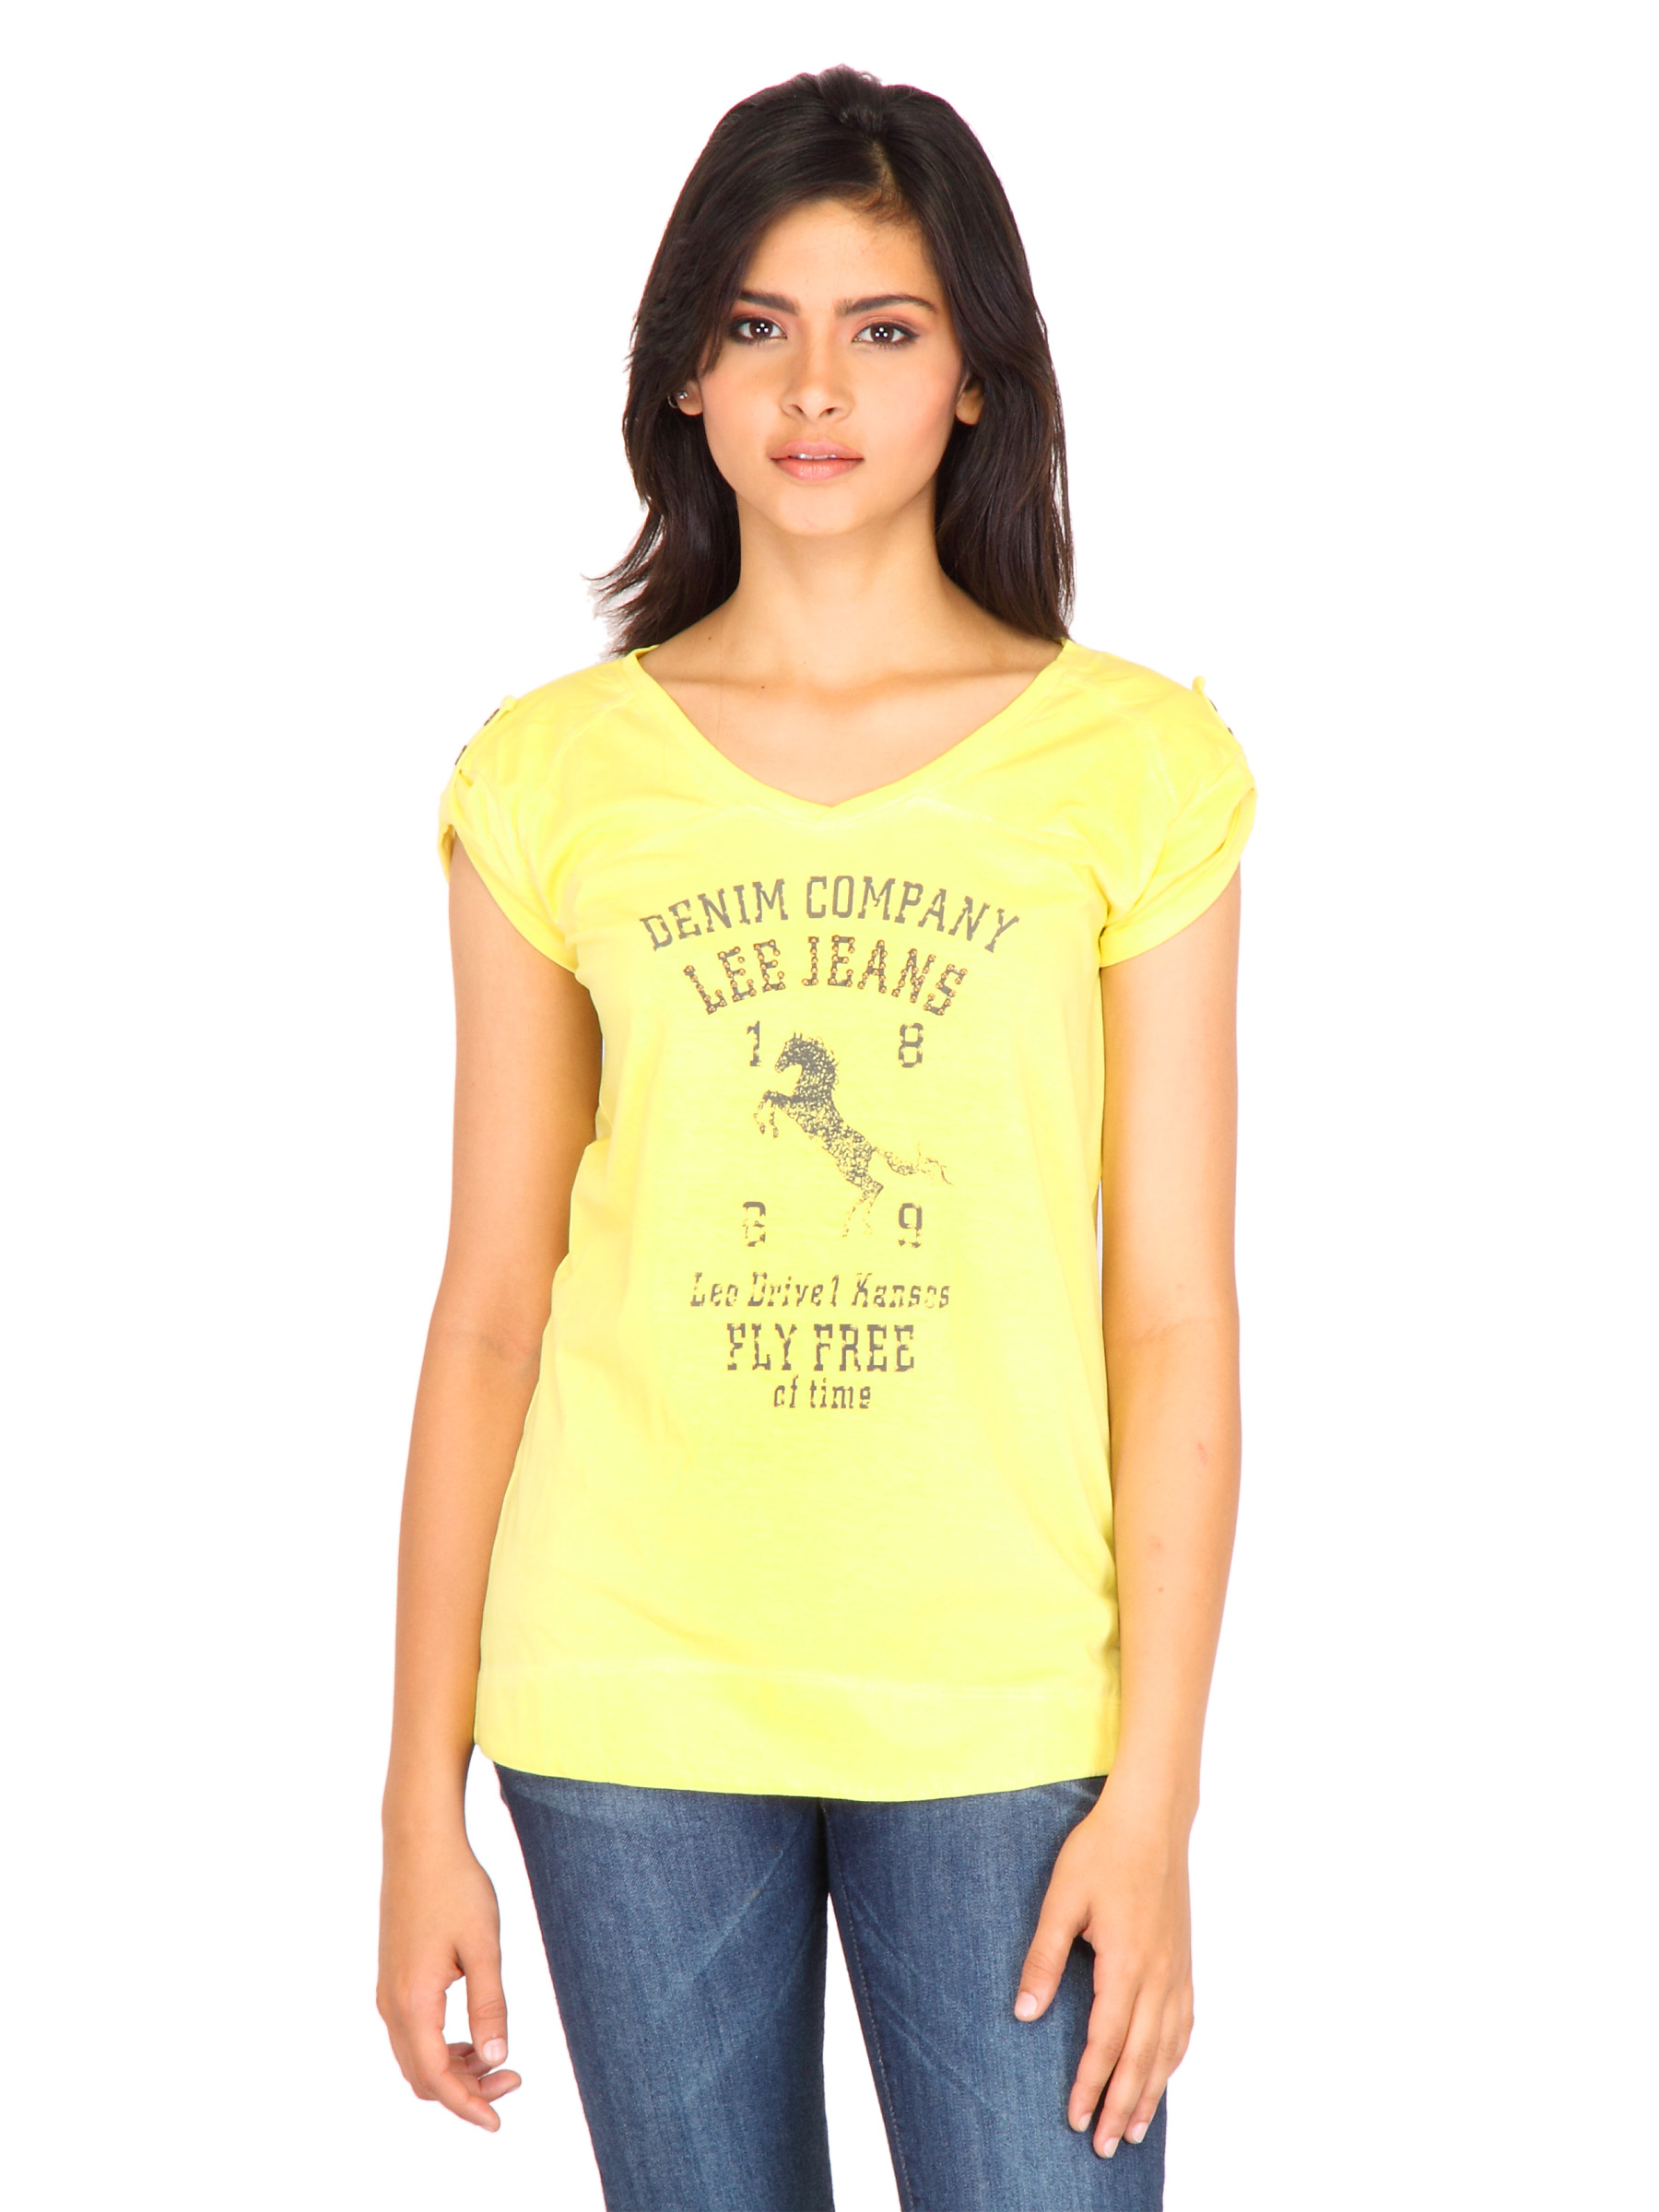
Lee Women Printed Yellow Tshirts
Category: Apparel / Topwear / Tshirts
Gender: Women
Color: Yellow
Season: Fall 2011
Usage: Casual